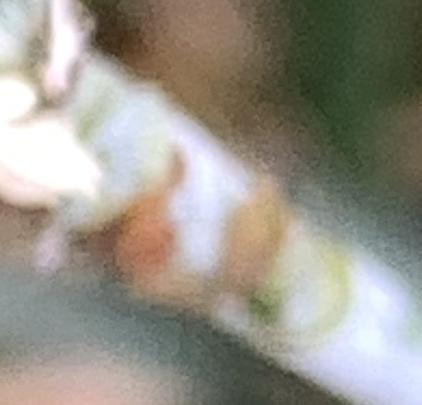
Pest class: english_grain_aphid